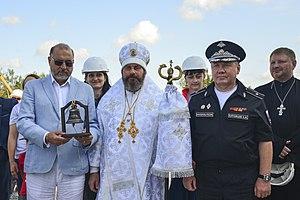
La Cathédrale principale des forces armées russes est une cathédrale patriarcale sous l'invocation de la Résurrection du Christ, « dédiée au 75ᵉ anniversaire de la victoire dans la Grande Guerre patriotique, ainsi qu'aux hauts faits militaires du peuple russe dans toutes les guerres », construite dans le Patriot Park du quartier Odintsovsky, Oblast de Moscou.